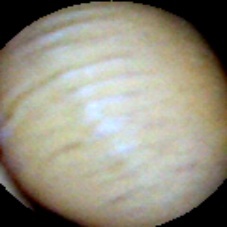
Label: Intact